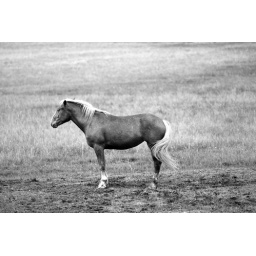
A Haflinger standing on a field in the dolomites. I tried a variation in colour. See the previous picture.